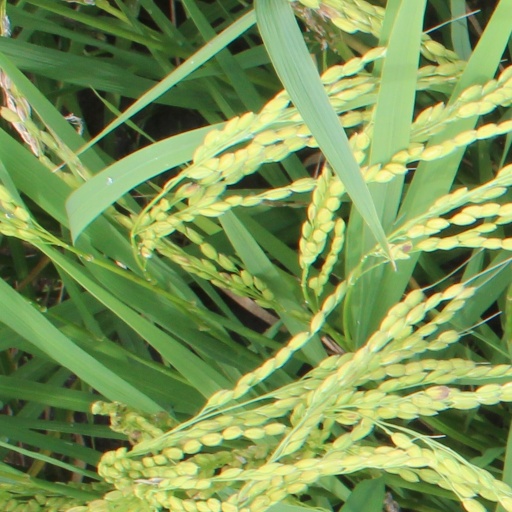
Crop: rice